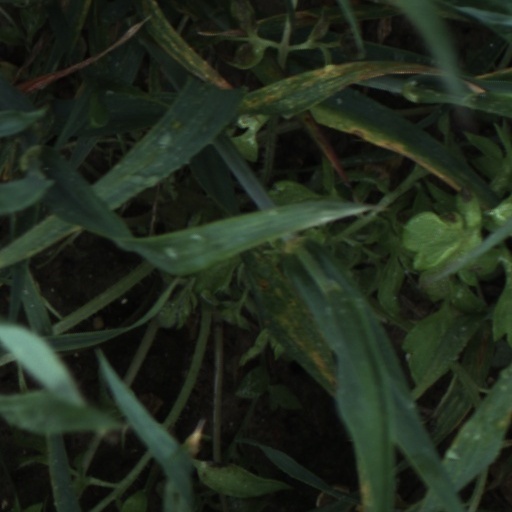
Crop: wheat